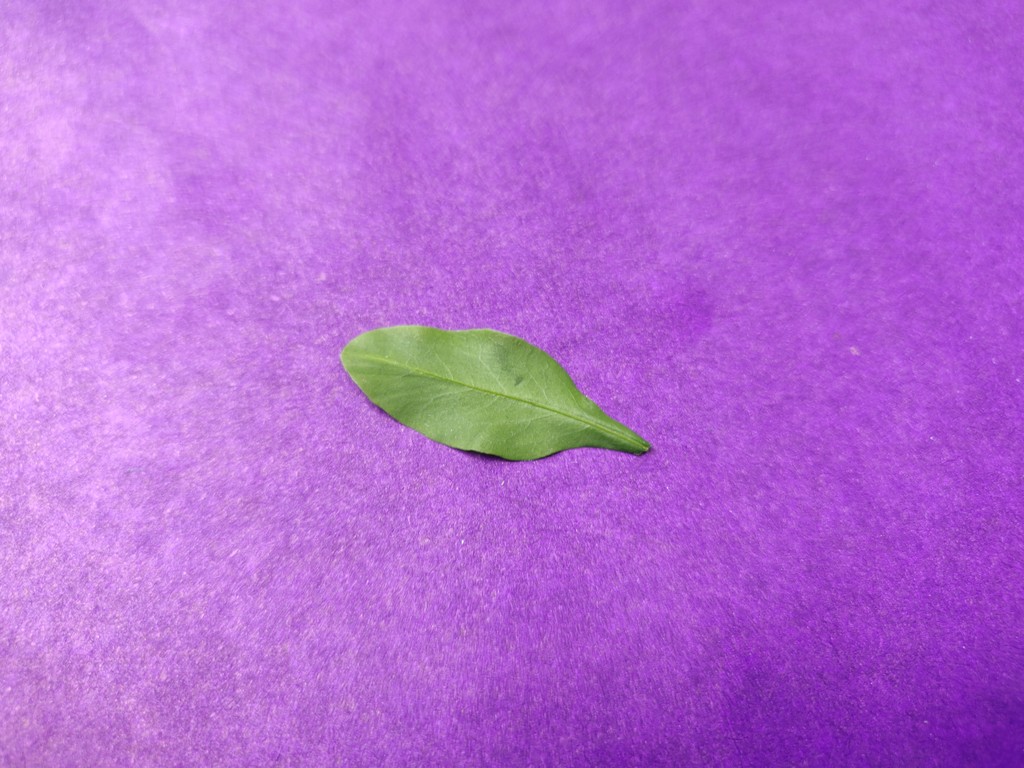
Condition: Healthy
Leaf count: single
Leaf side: front